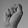
ASL letter: S